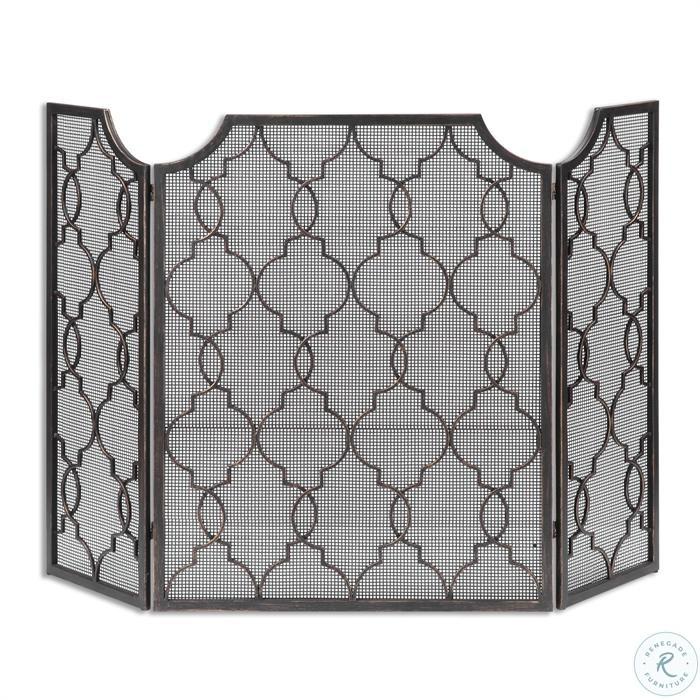
Category: Decor
Style: Industrial